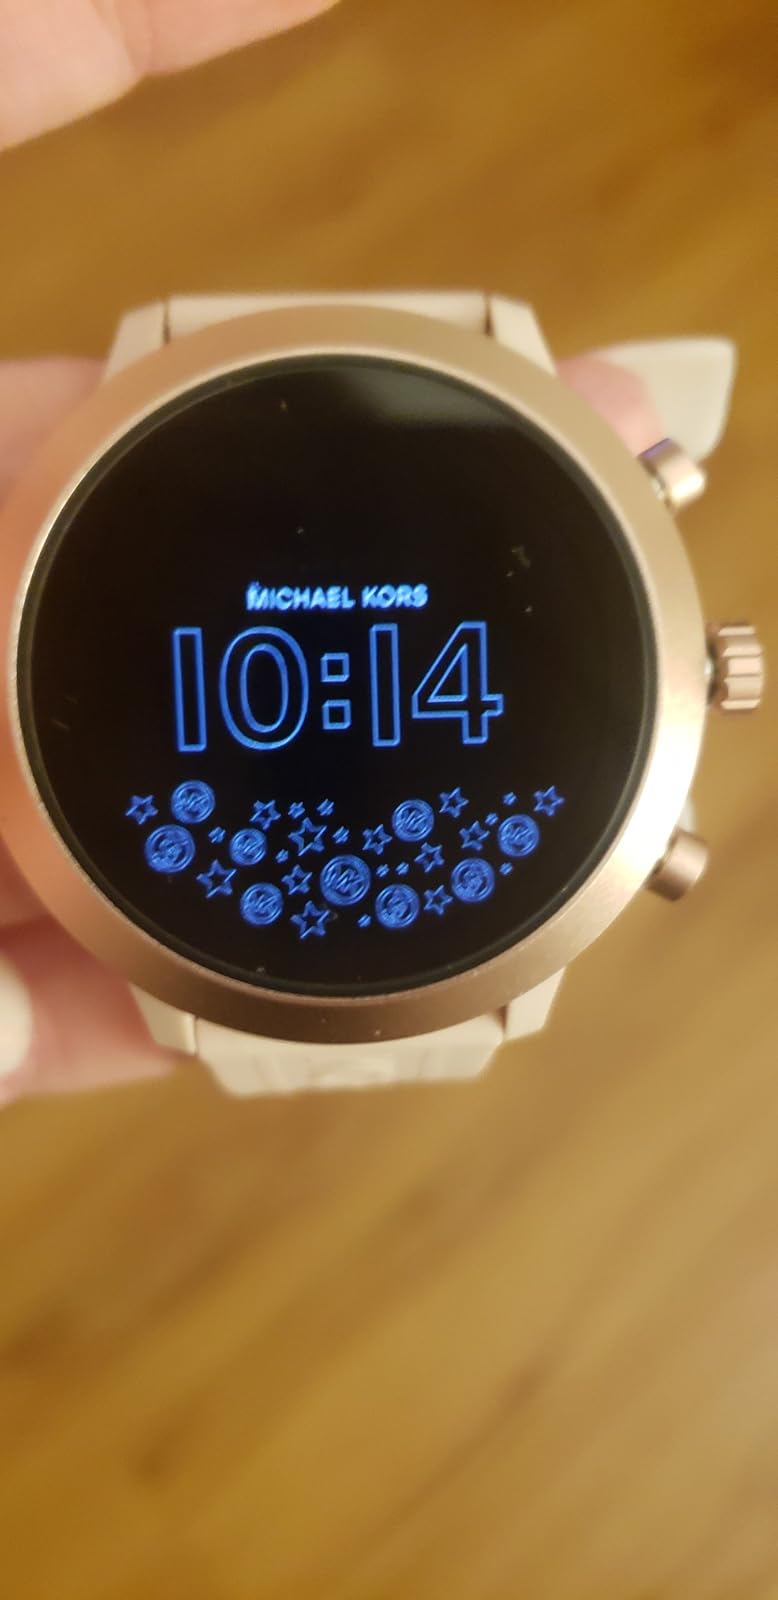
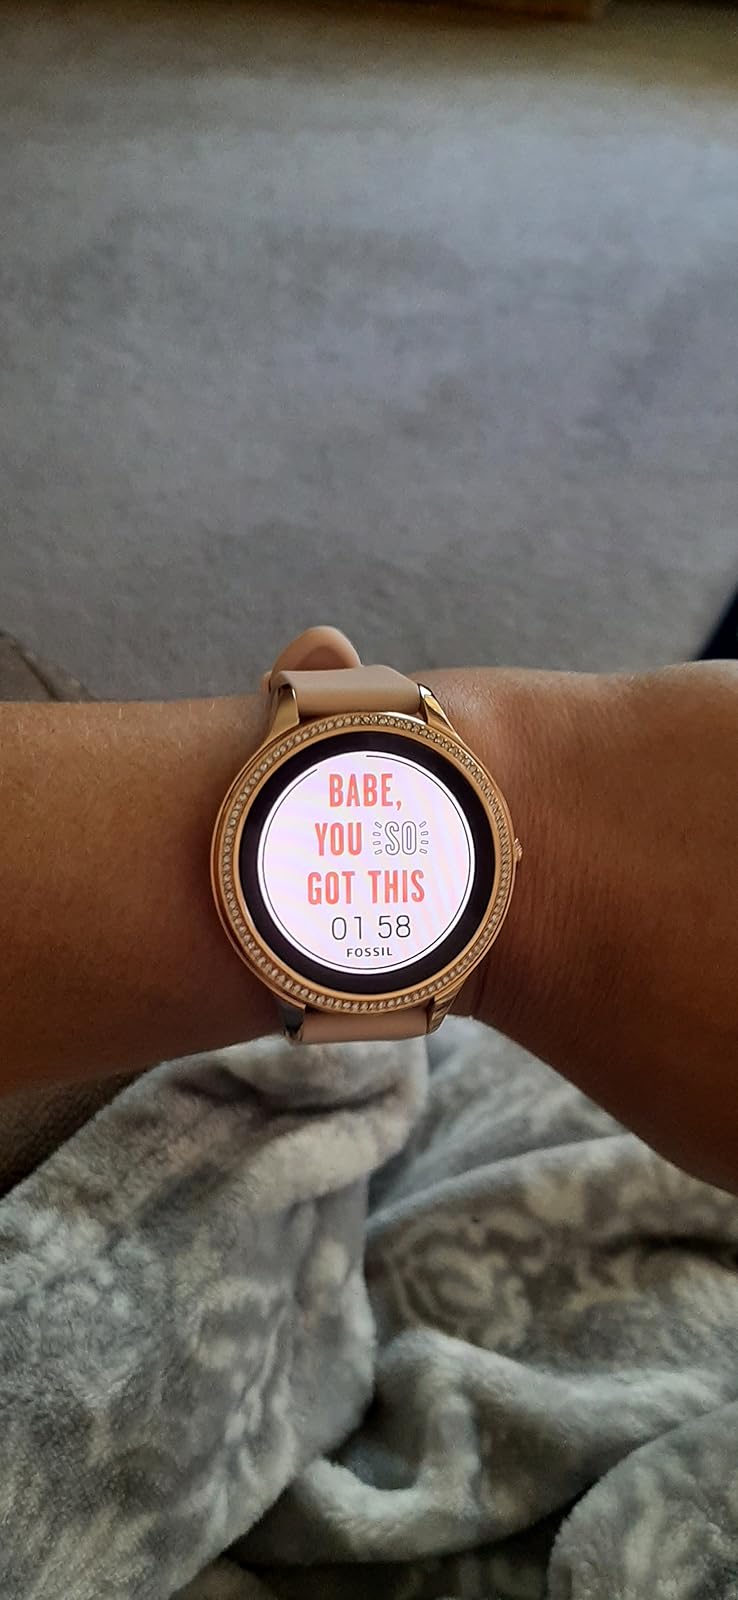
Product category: smartwatch
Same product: no